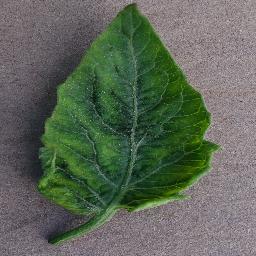
Label: Tomato___Tomato_Yellow_Leaf_Curl_Virus